USS Wainwright (DD-62)

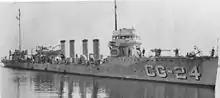
"Wainwright" in Coast Guard service, c. 1924–33

The summer of 1917 provided few opportunities for "Wainwright" to test her sub-killing techniques. On 4 July, a member of the destroyer's crew spotted a purported periscope and soon thereafter others claimed that a torpedo was reported to have passed the ship, astern. "Wainwright" depth-charged the last indicated position of the undersea raider but to no avail. On the morning of 20 August, after brought up some oil with one of her depth charges, "Wainwright" dropped a couple of depth charges as she passed through the faint slick. A few minutes later, she joined other ships in some sporadic gunfire but failed to prove that a submarine was in the area.